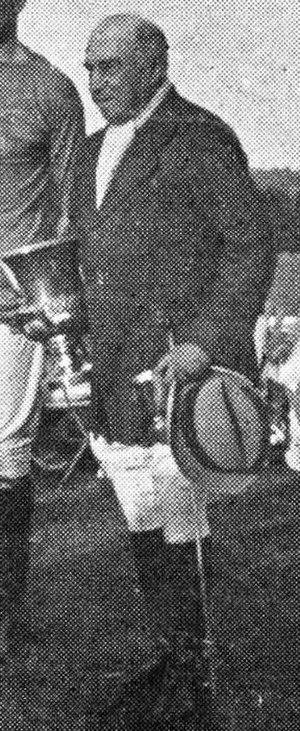
Le comte Jean de Magre en septembre 1933 (ici vainqueur de la Coupe de Gramont de polo de Deauville, avec trois officiers français). Vice-champion olympique de polo en 1900, avec l'équipe mixte du BLO Polo Club Rugby.
Jean de Madre de Loos est un joueur de polo français. En 1900, à 38 ans, il remporta la médaille d'argent en polo aux Jeux olympiques de Paris, avec l'équipe BLO Polo Club Rugby.
Le tournoi olympique de Polo aux Jeux de 1900 à Paris s'est tenu du 28 mai au 2 juin 1900 sur le terrain de Polo de Bagatelle. Ce fut la première apparition de cette discipline à l'occasion de Jeux olympiques. L'équipe vainqueur reçois une coupe d'une valeur de 2 000 francs, et une plaquette en or pour chaque joueur.